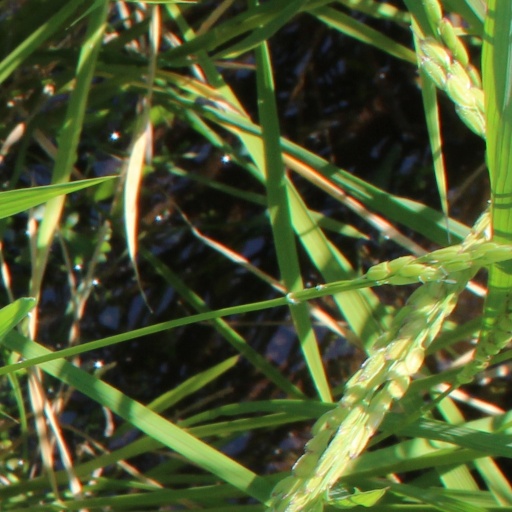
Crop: rice